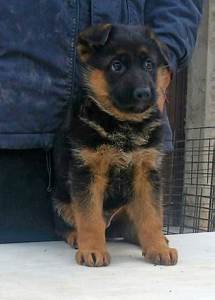
Label: dog